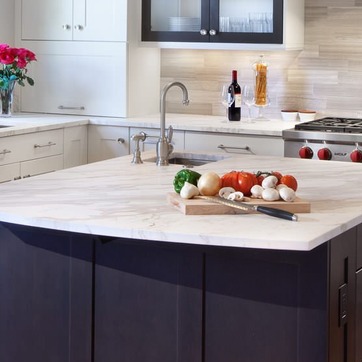
Material: food